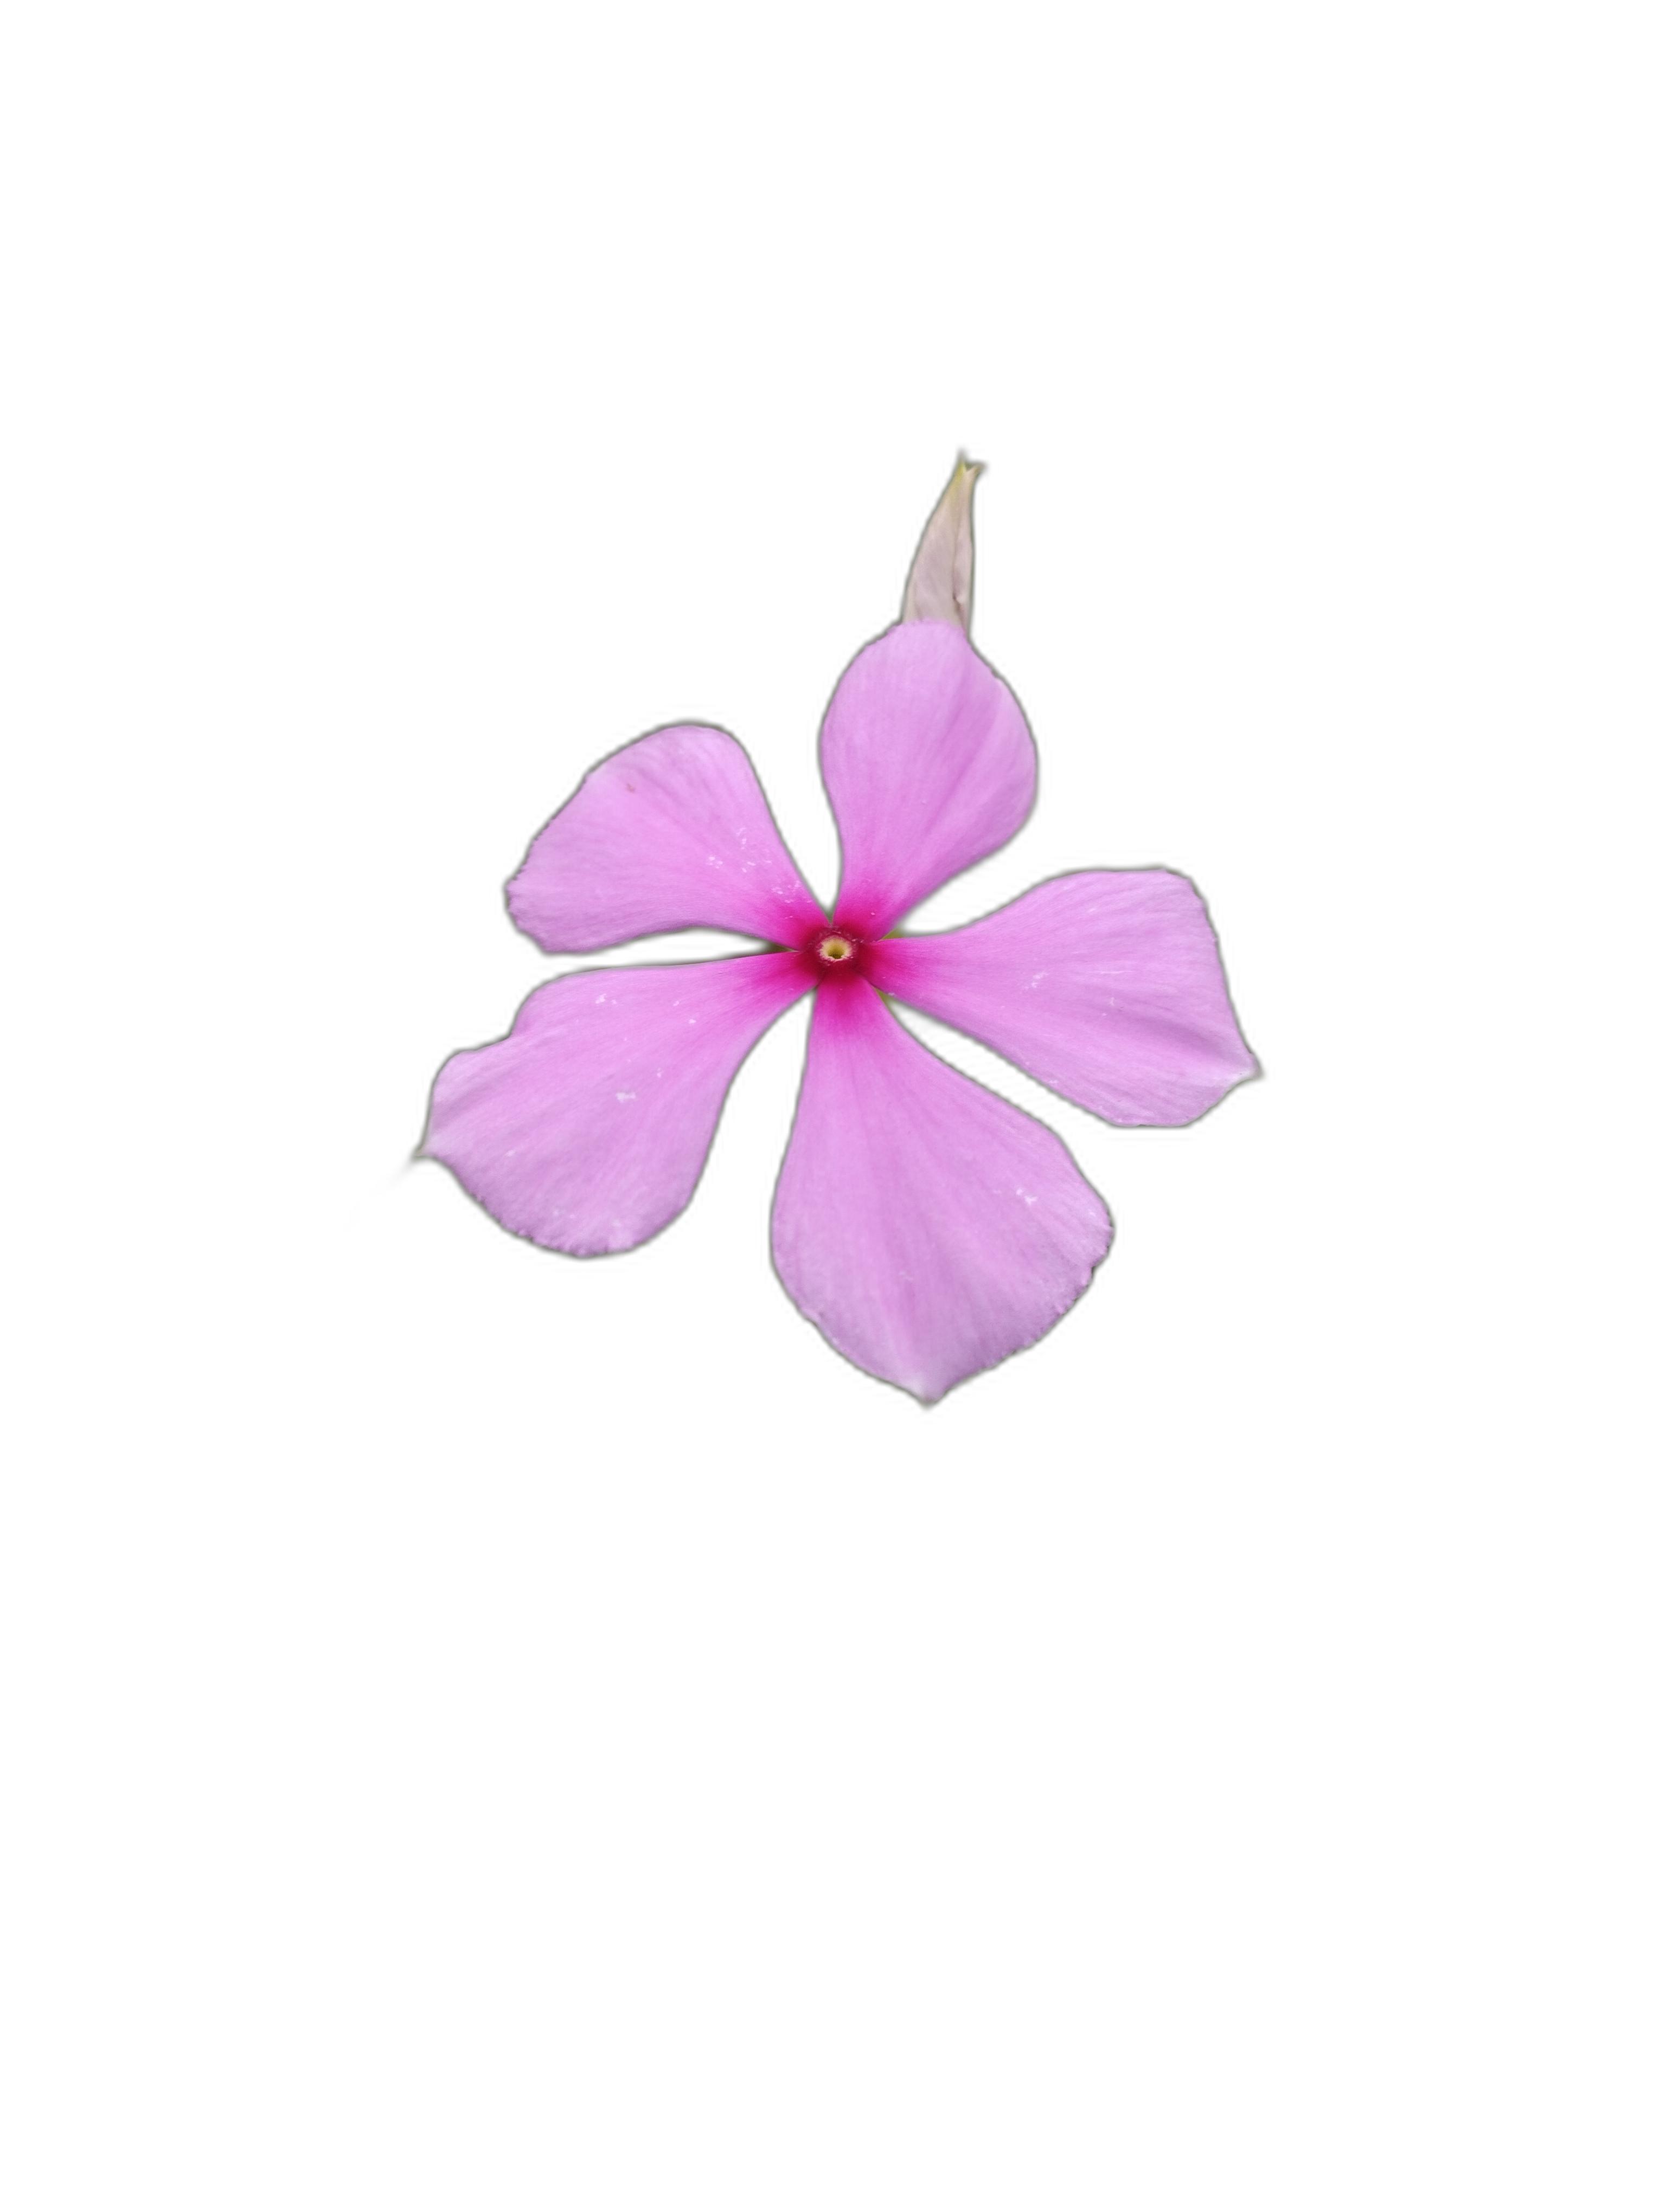
Label: Madagascar periwinkle